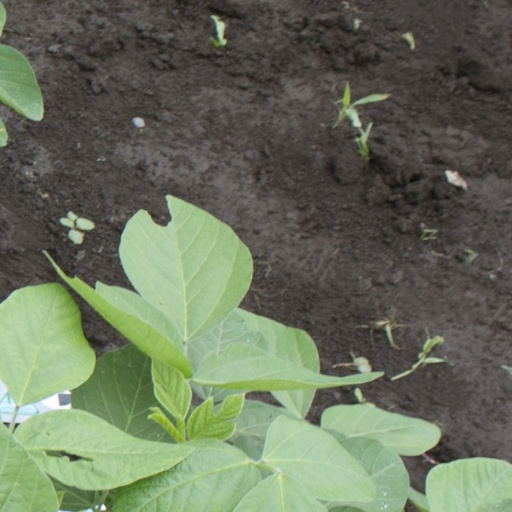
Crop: soybean